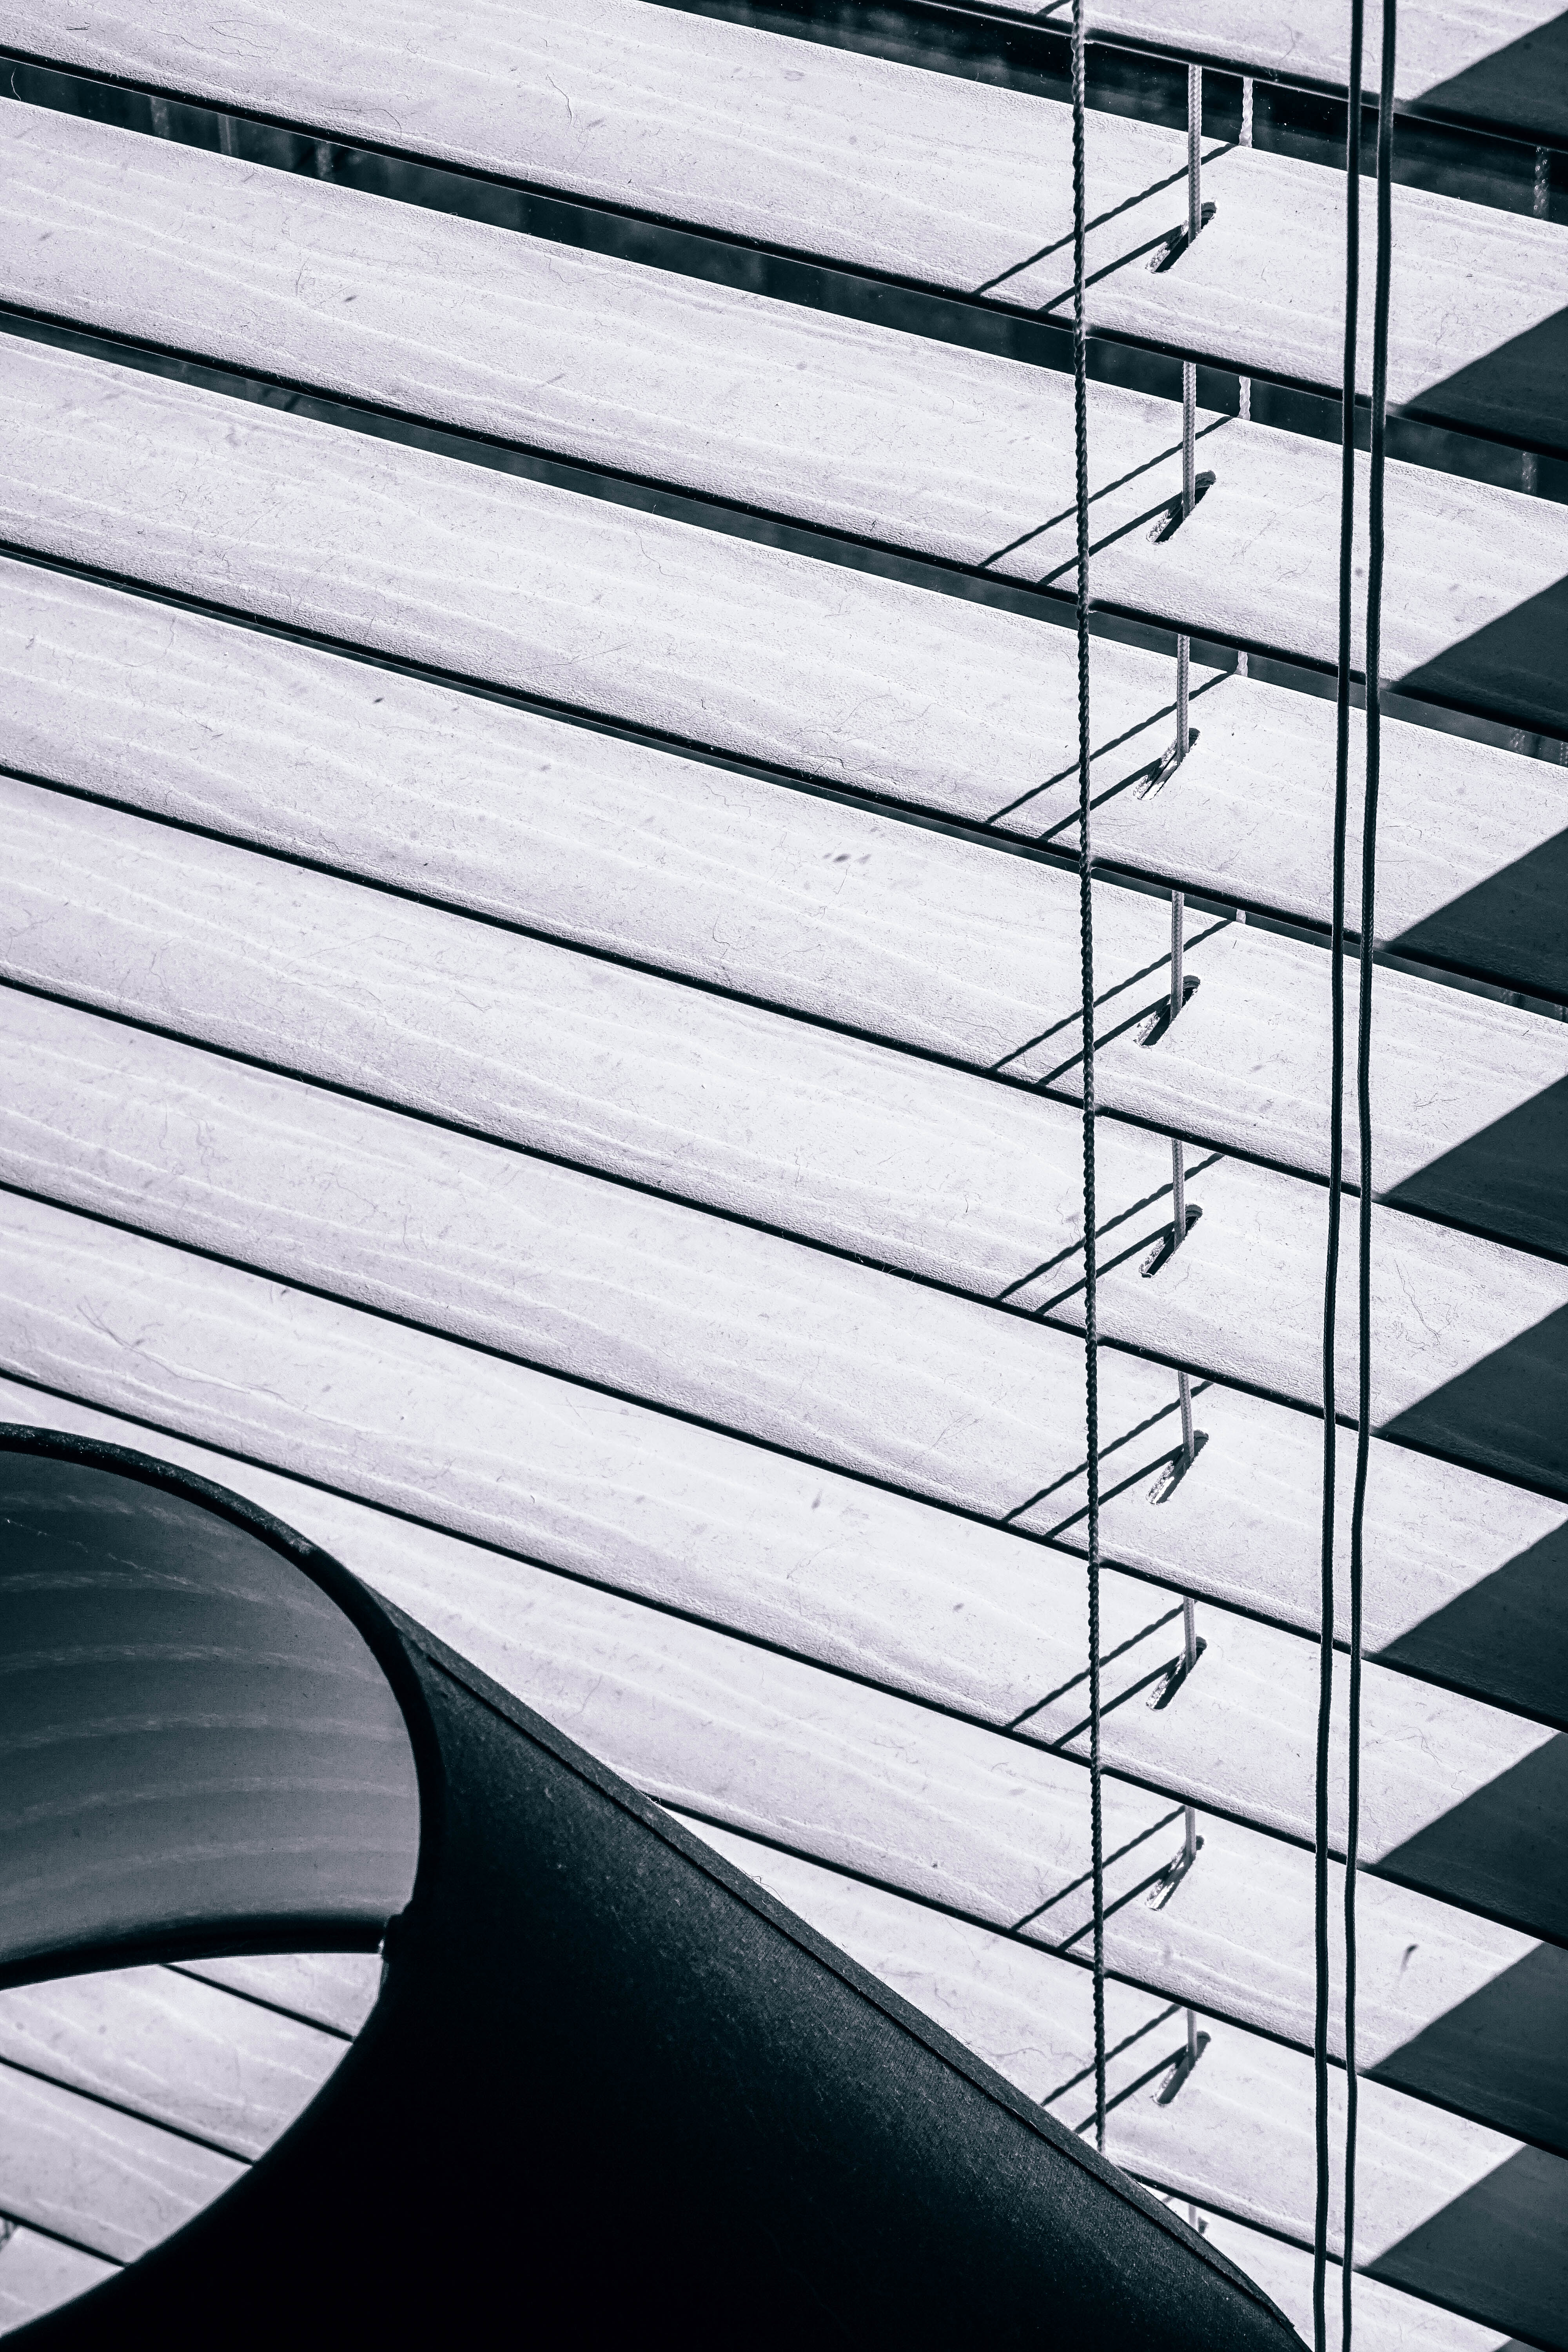
black and white, architecture, white, window, skyscraper, wall, line, color, facade, blue, black, monochrome, interior design, design, symmetry, window blind, shape, daylighting, monochrome photography, window covering